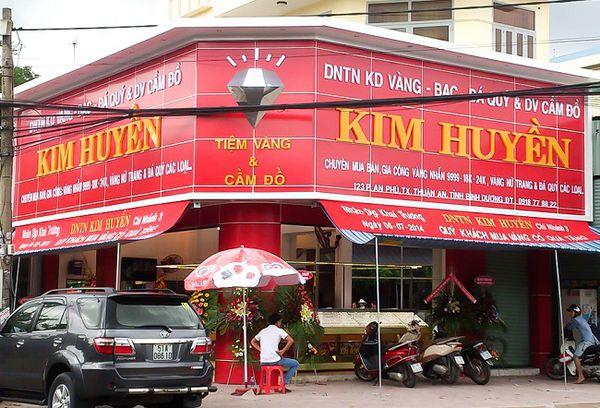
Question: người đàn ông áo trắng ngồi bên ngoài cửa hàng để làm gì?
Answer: giữ xe